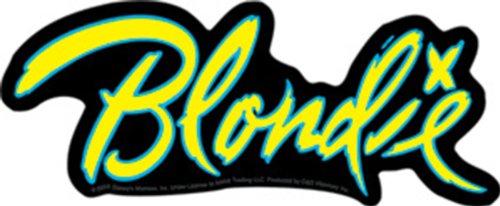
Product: Licenses Products Blondie Logo Sticker
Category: Toys & Games | Arts & Crafts | Stickers
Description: Great Condition.
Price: $4.79
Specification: ProductDimensions:2.5x6x0inches|ItemWeight:0.32ounces|ShippingWeight:0.32ounces(Viewshippingratesandpolicies)|DomesticShipping:ItemcanbeshippedwithinU.S.|InternationalShipping:ThisitemcanbeshippedtoselectcountriesoutsideoftheU.S.LearnMore|ASIN:B005CYVJZE|Itemmodelnumber:S-2721|Manufacturerrecommendedage:4-15years